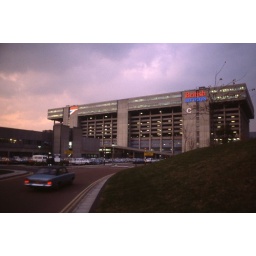
I worked on the top floors of this building at Heathrow, above the car park.